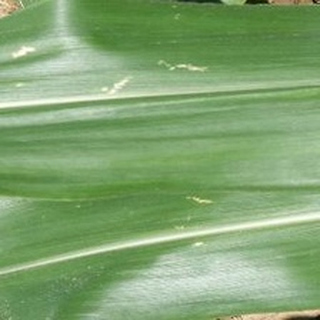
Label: healthy_corn